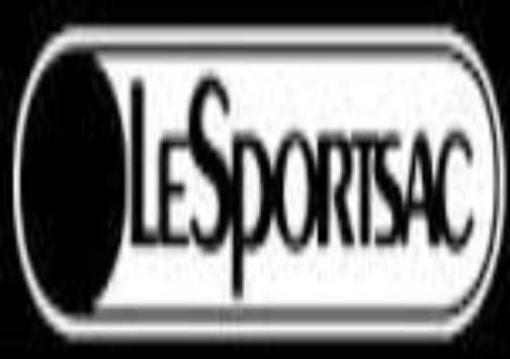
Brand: lesportsac
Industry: Clothes